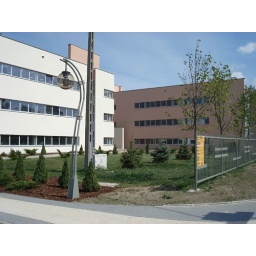
View from Entrance. The tower on the left is where our office is. It is in I floor